Jenni Williams

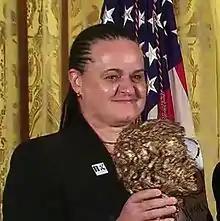
Williams in 2009

Jenni Williams (born 1962) is a Zimbabwean human rights activist and a founder of Women of Zimbabwe Arise (WOZA). A prominent critic of President Robert Mugabe's government, she was described by "The Guardian" in 2009 as "one of the most troublesome thorns in Mugabe's side".